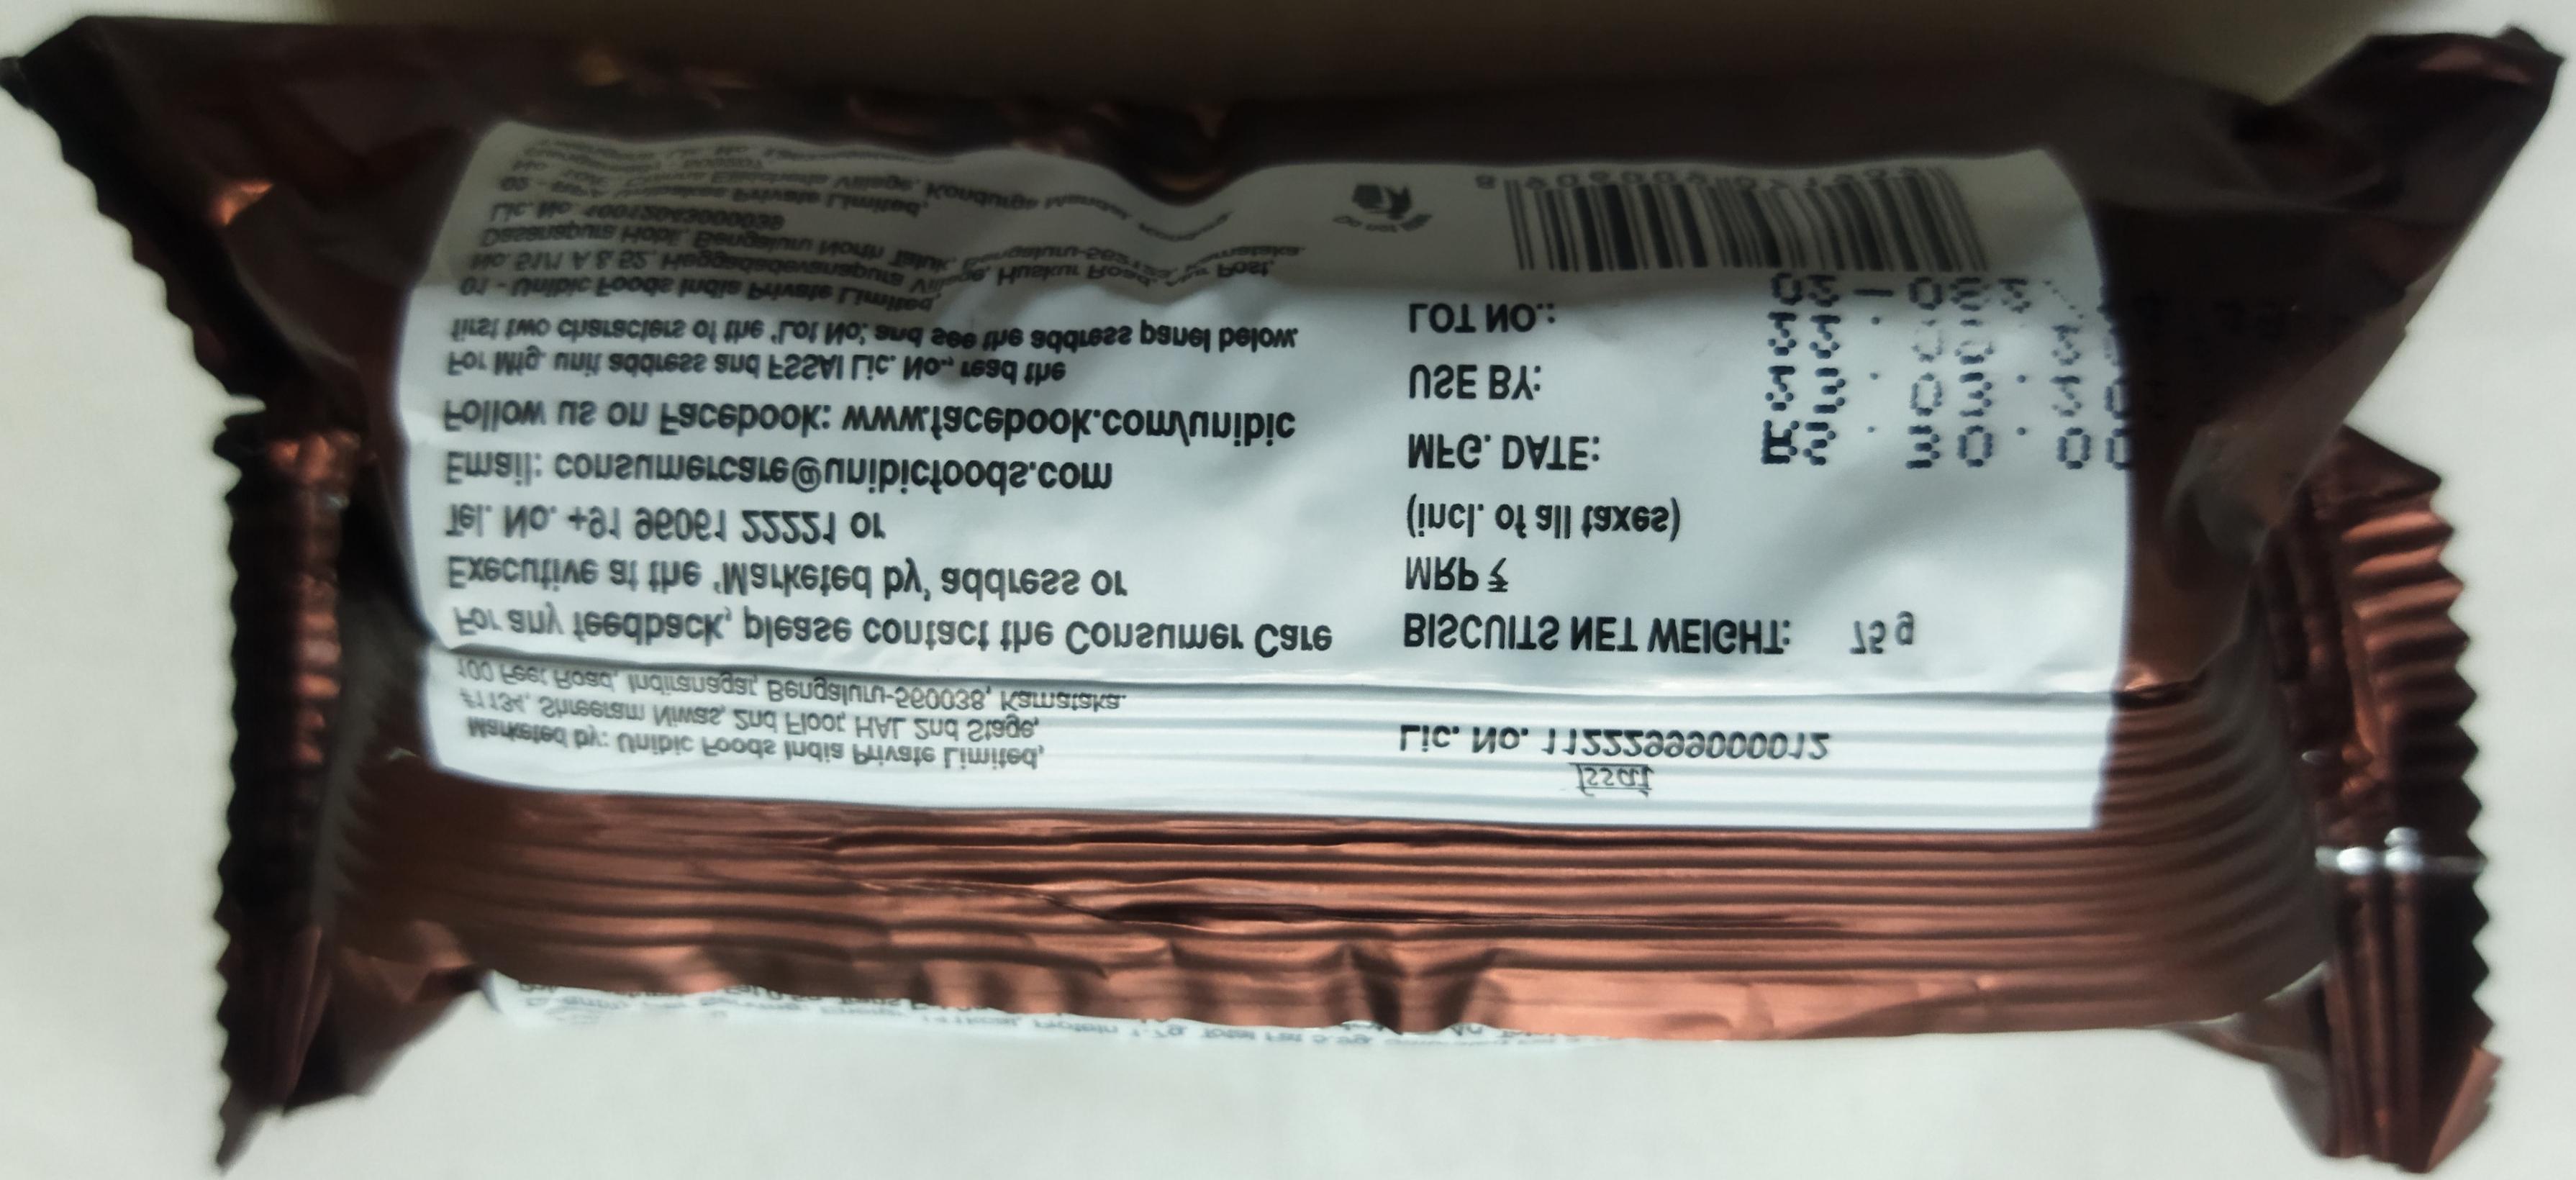
Label: plastics